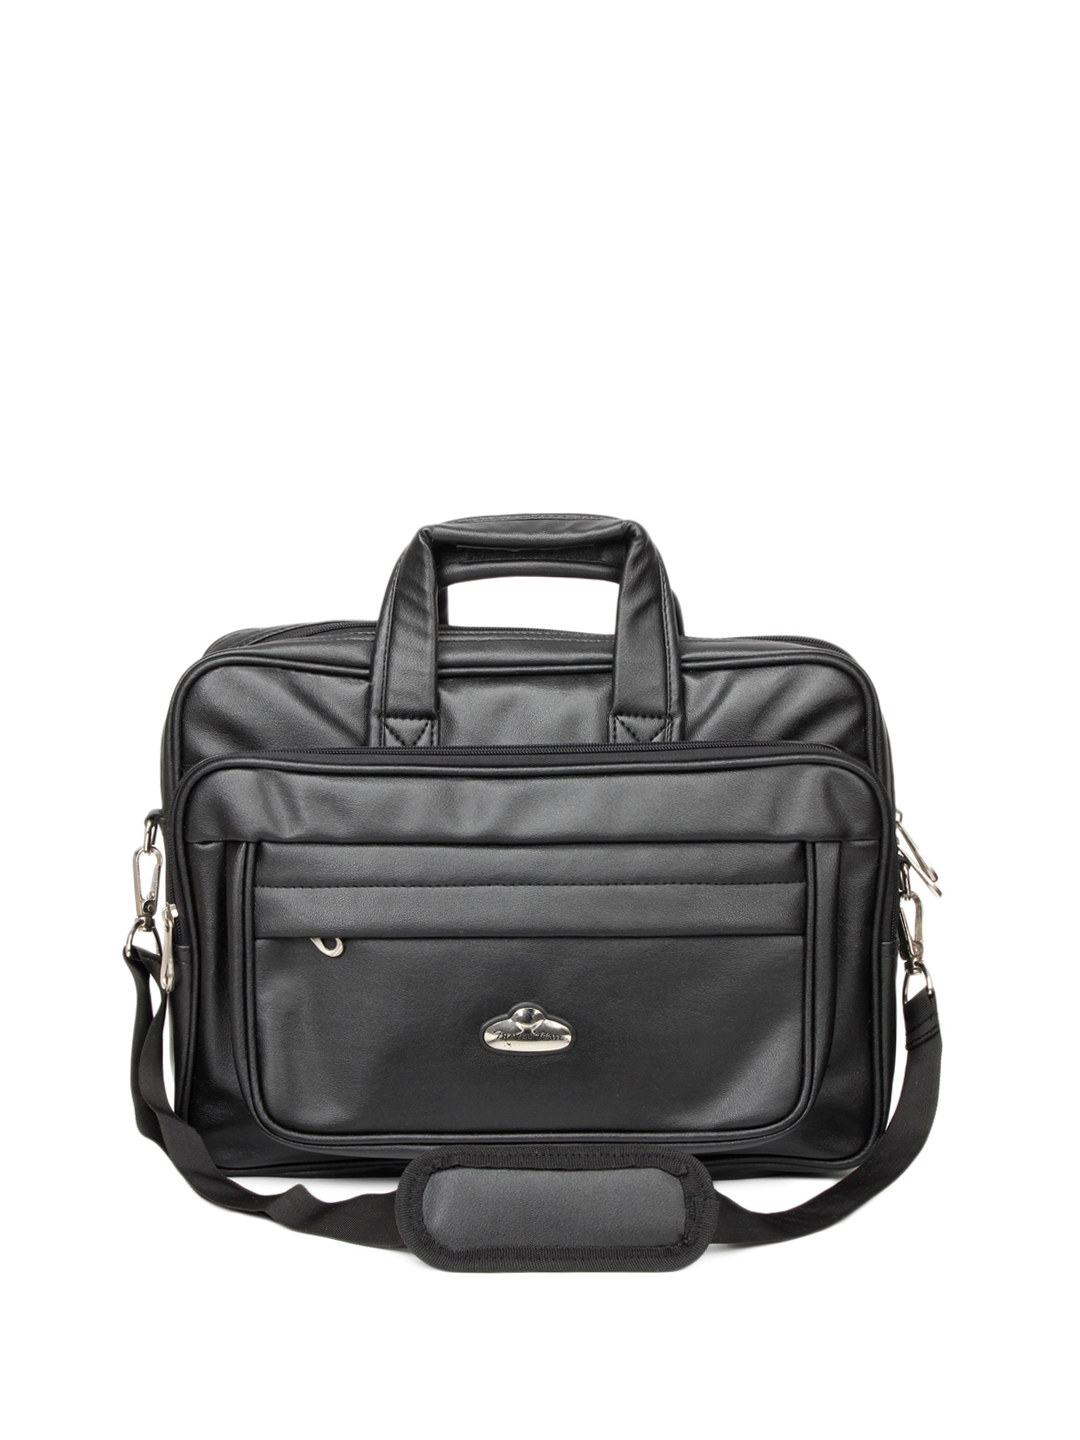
Cabarelli Men Black Laptop Bag
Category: Accessories / Bags / Laptop Bag
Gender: Men
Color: Black
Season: Summer 2012
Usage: Casual